Majeed Bhat Laram

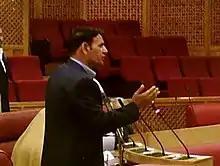
Abdul Majeed Bhat in J&K Legislative council

Abdul Majeed Bhat Laram, (born 10 March 1967) also known as Majeed Larmi is an Indian politician and businessman from the union territory of Jammu and Kashmir. He is a Member of Legislative Assembly from the Hom Shali Bugh Assembly constituency of Kulgam district.